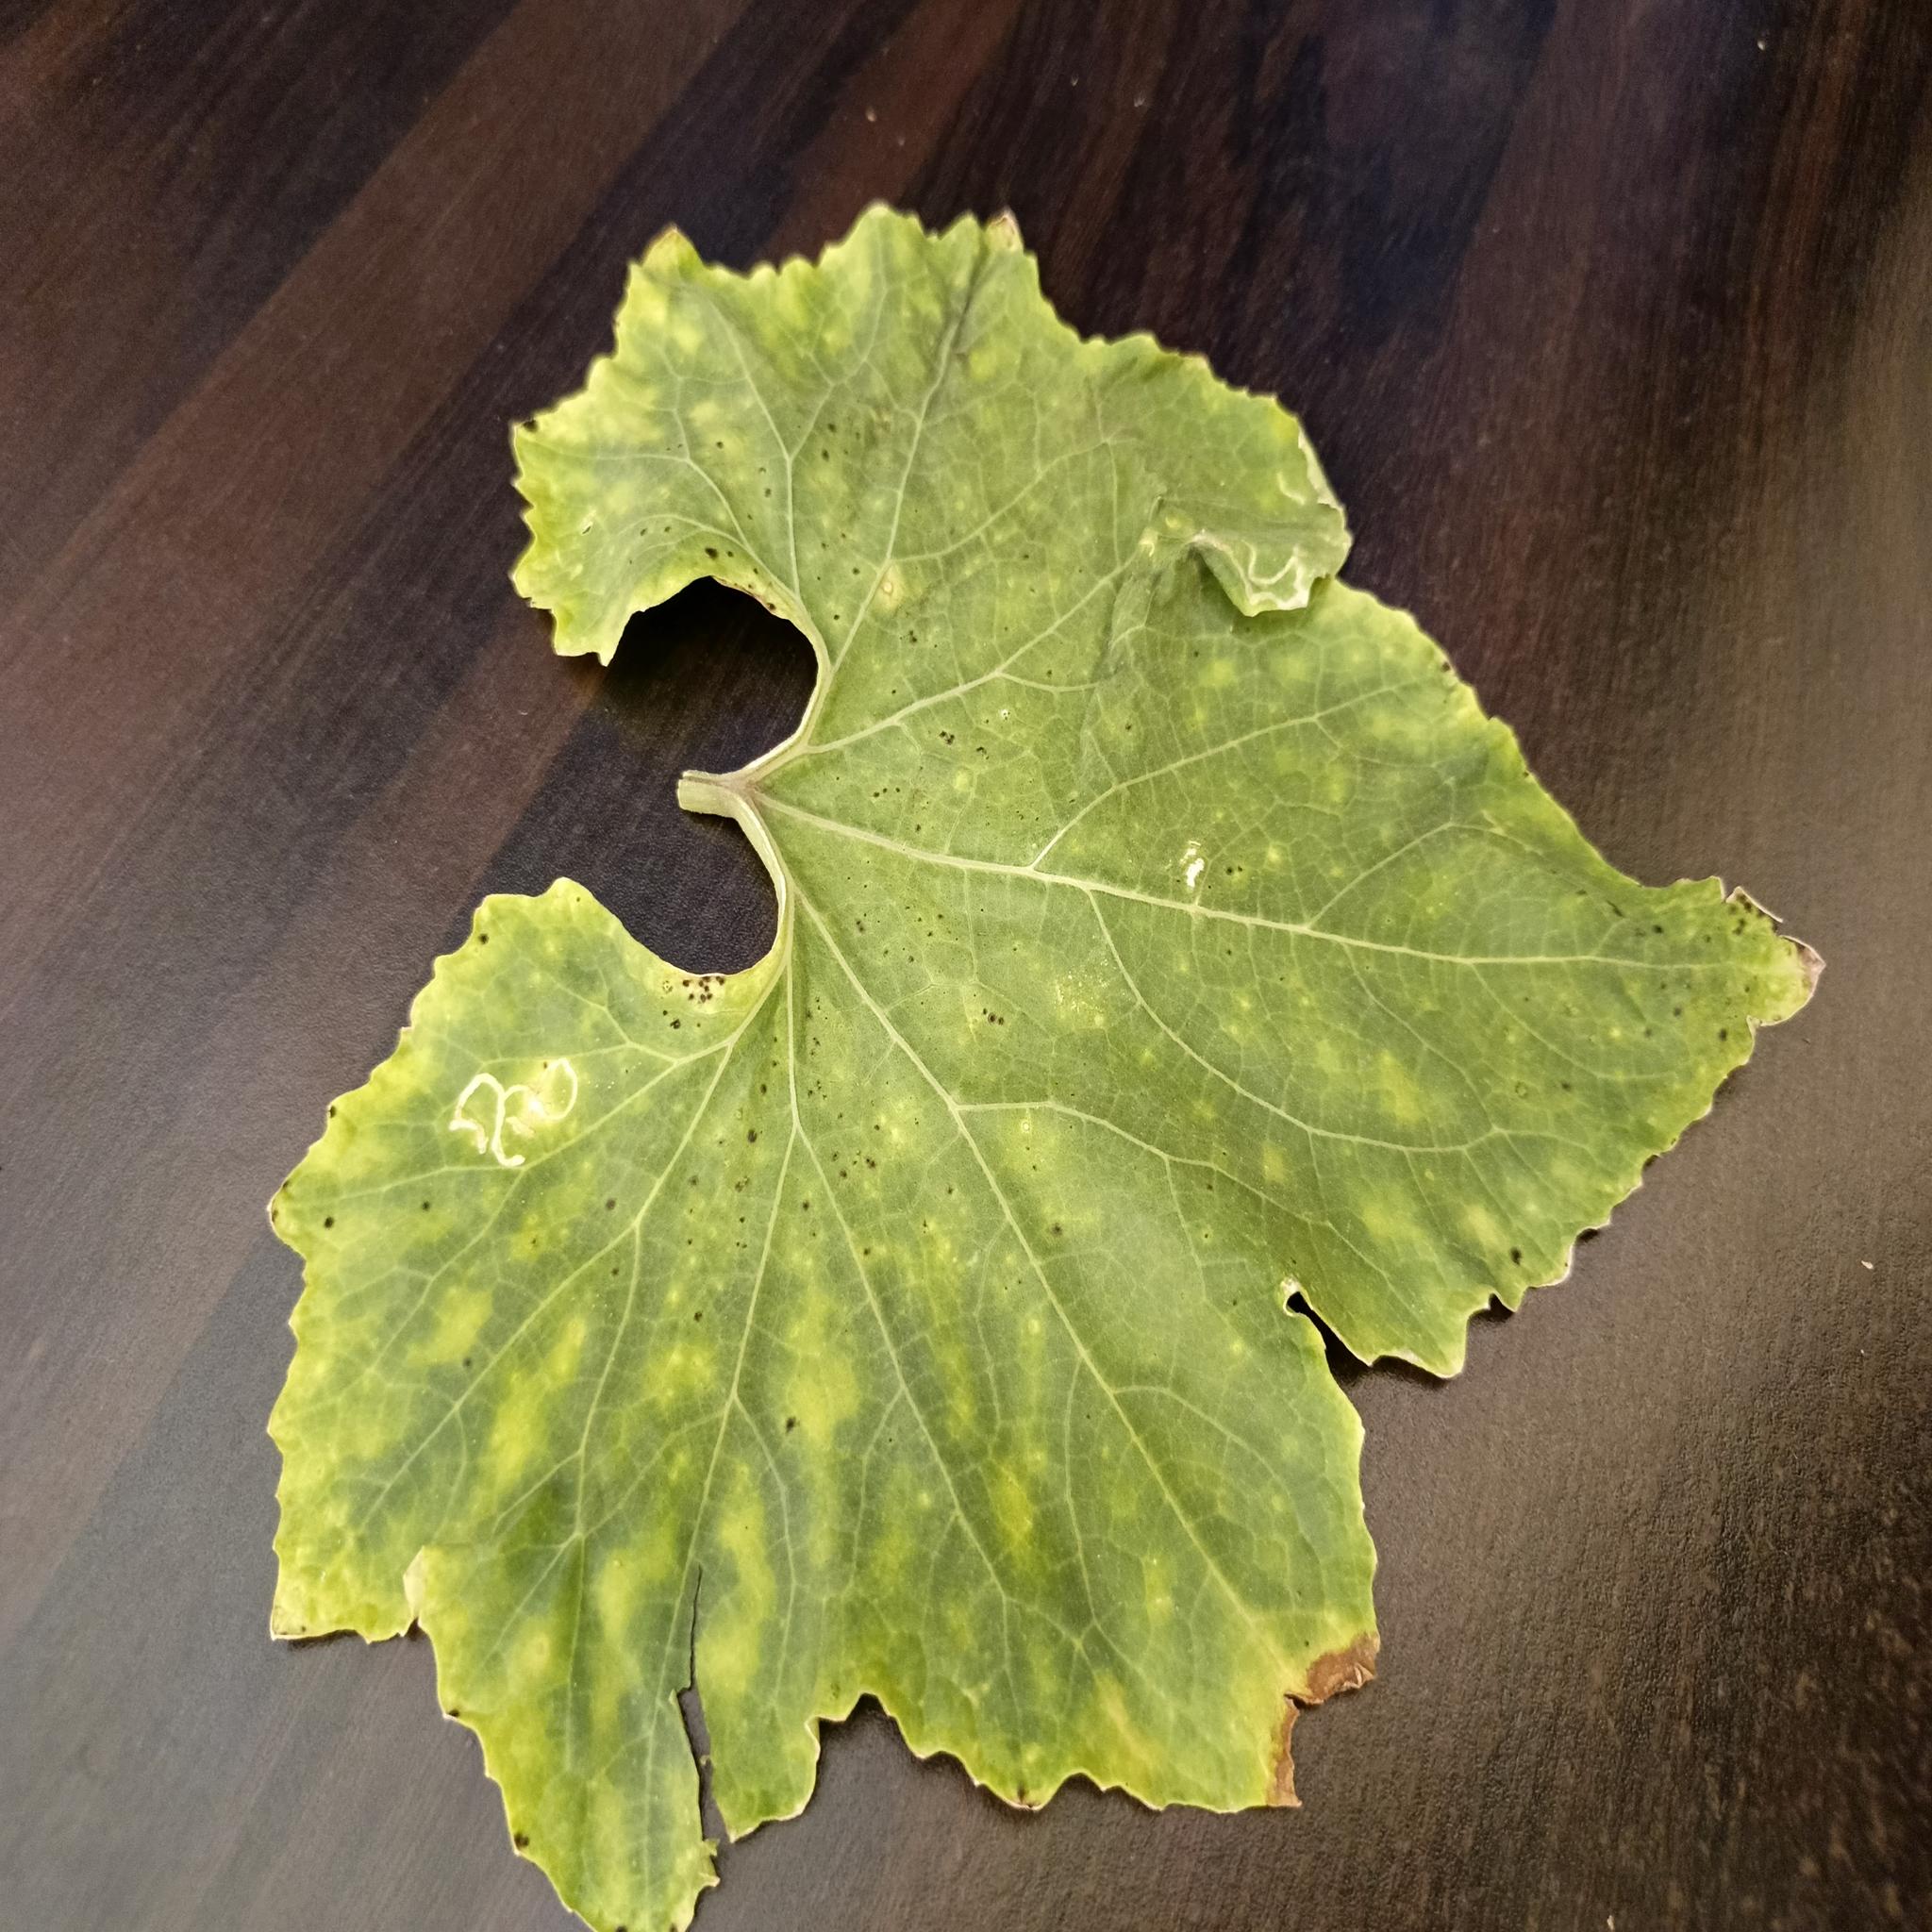
Label: Leaf curl